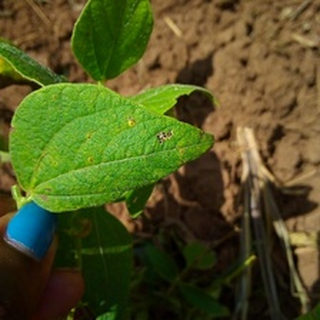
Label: bean_rust